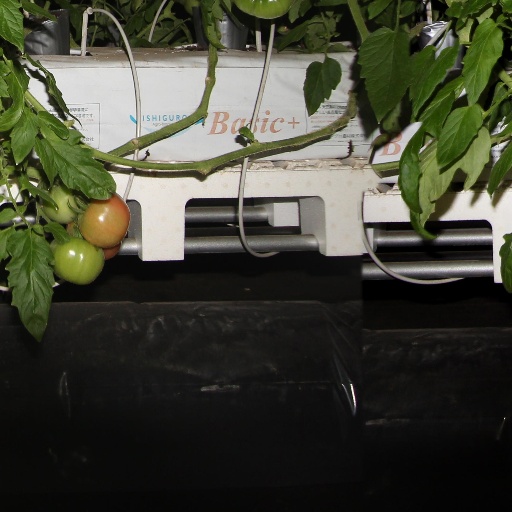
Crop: tomato